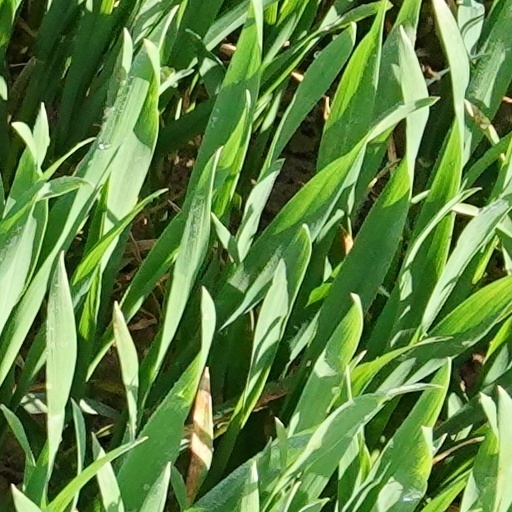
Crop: wheat